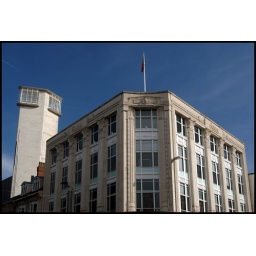
A building on the corner of Gallowtree Gate and Humberstone Gate with the former Lewis's tower in the background.